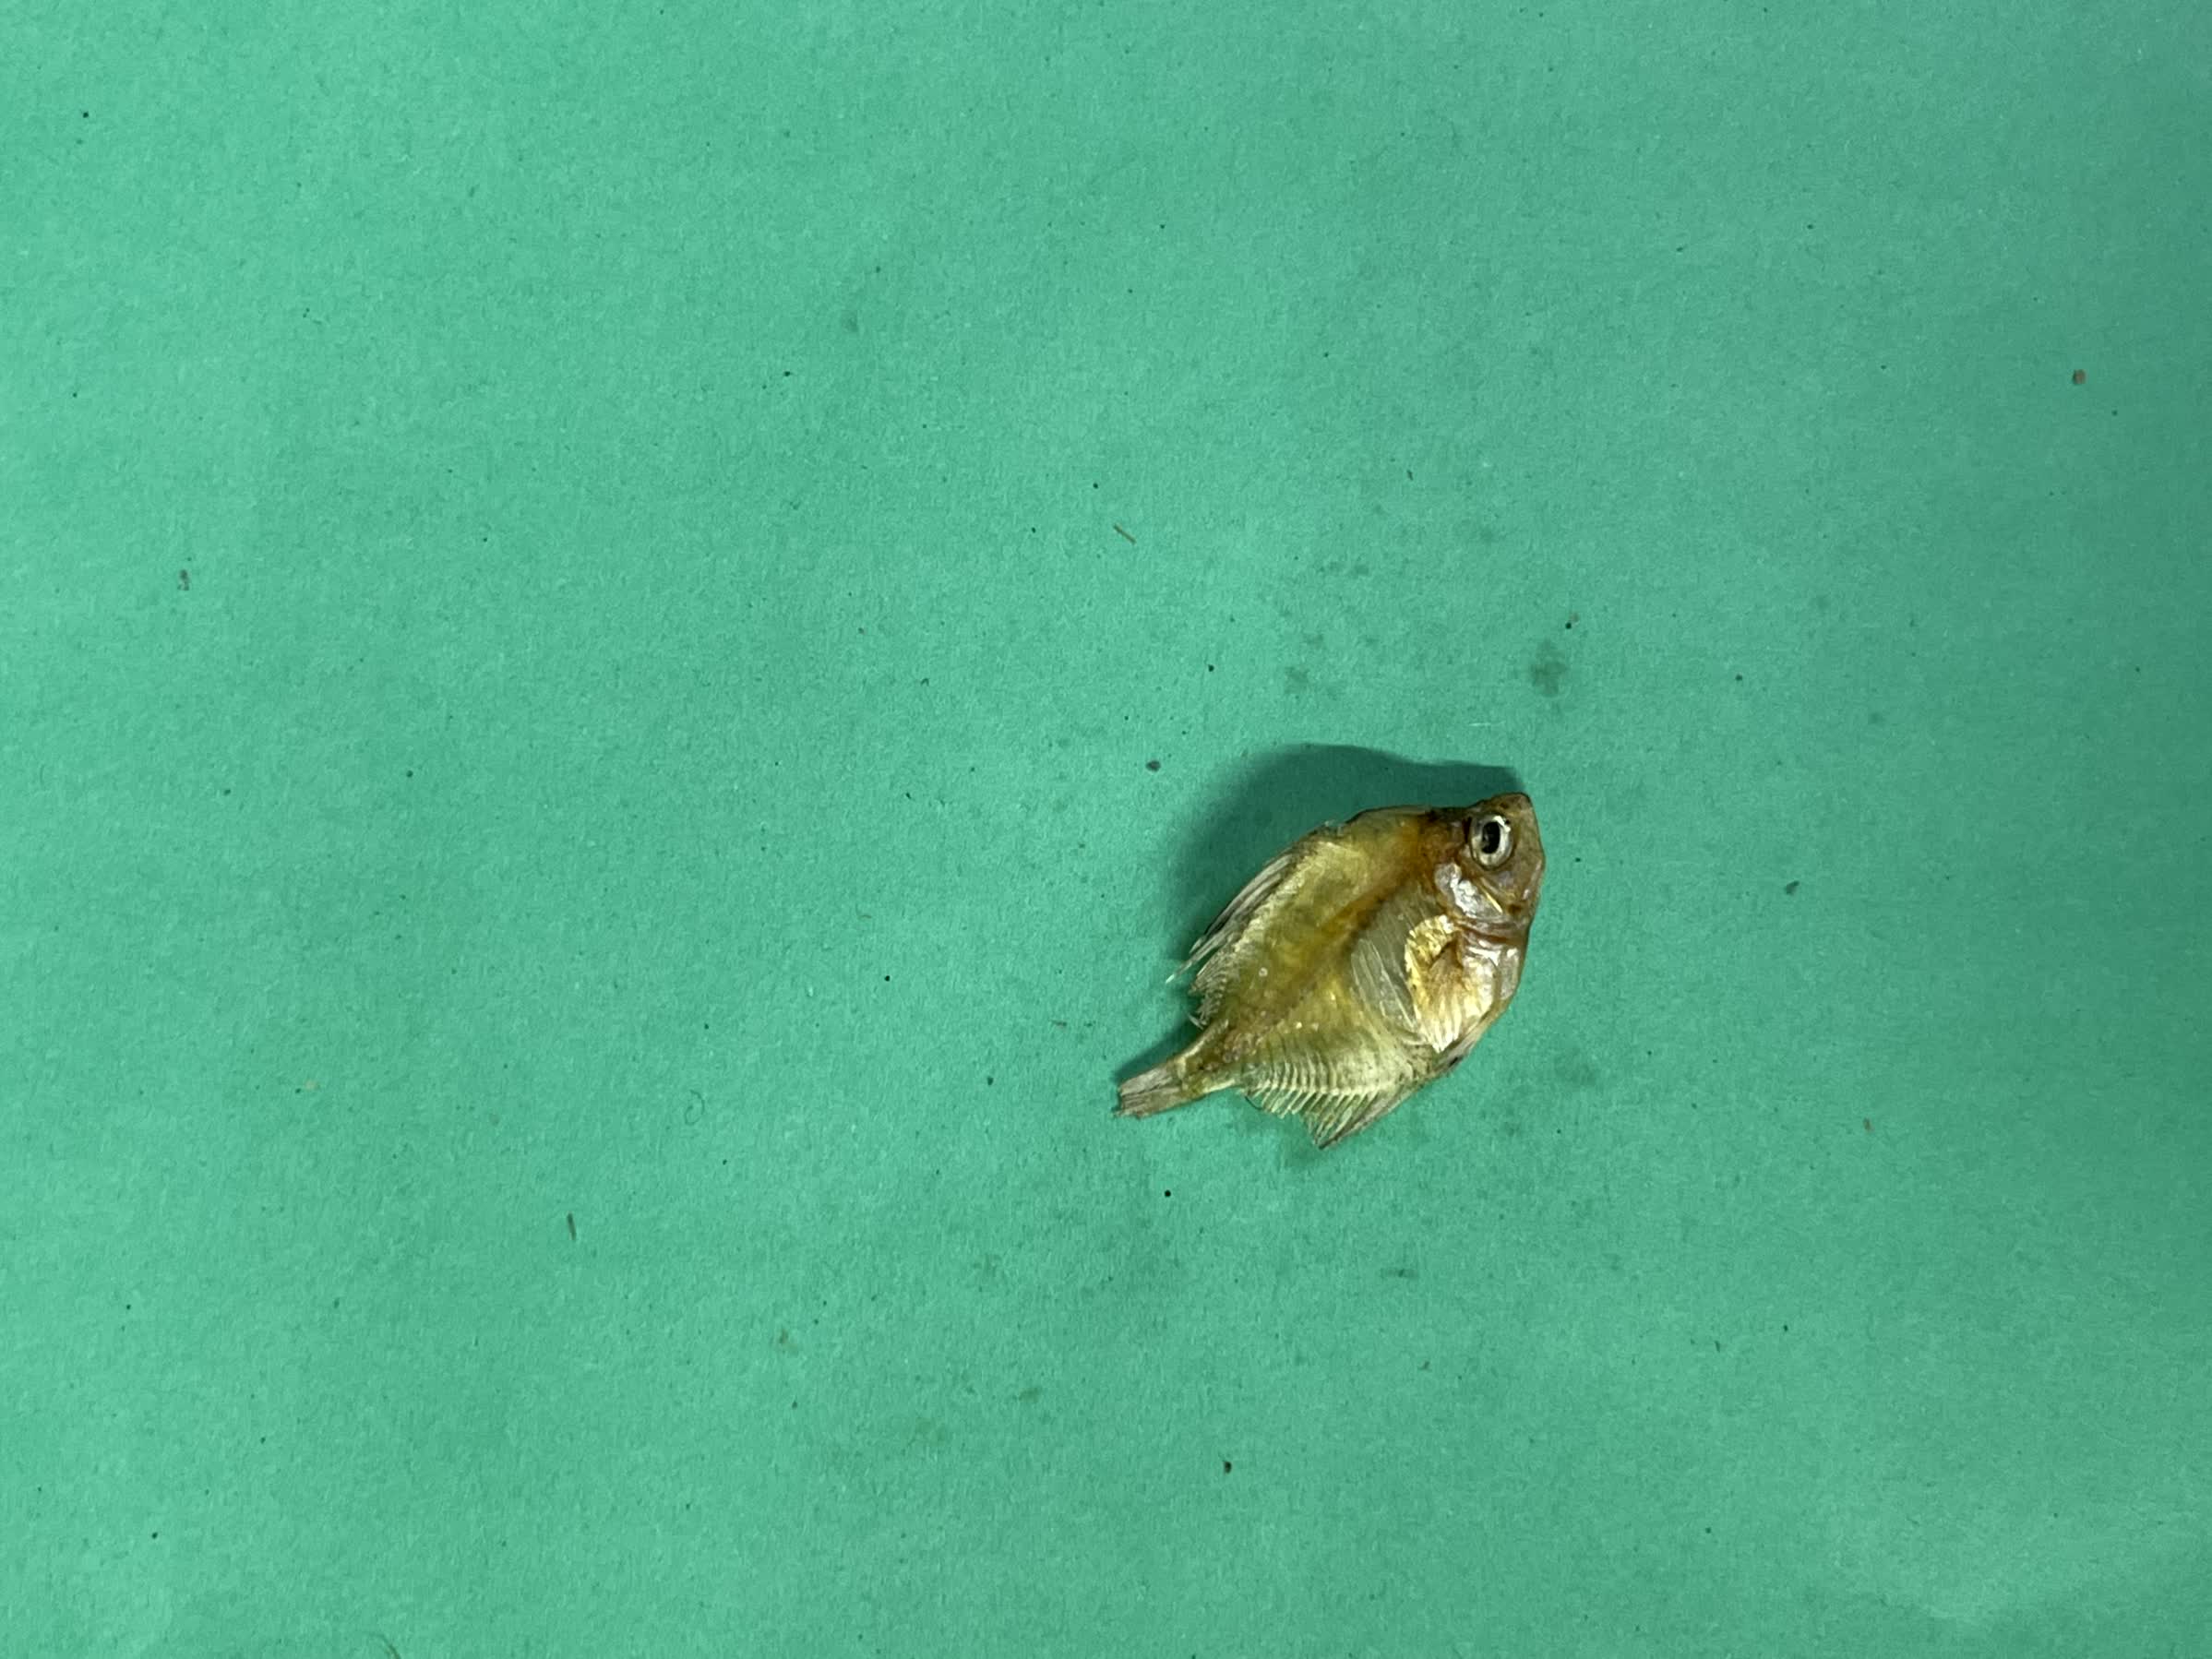
Species: Chanda